Avocet ProJet

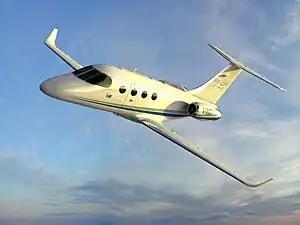

The Avocet ProJet was a Very Light Jet (VLJ) introduced by Avocet Aircraft, a Westport, CT., based company founded by aviation entrepreneurs Andrew Chao, Carey “Ray” Robinson Wolchok and aviation visionary Al Schwimmer, considered the father of the Israeli Air Force, El Al, and Israel Aircraft Industries In the late 1990s, the duo discovered that the micro-turbine engine technology being pioneered on US cruise missiles could potentially be applied to commercial business aircraft. In the same year, Sam Williams flew the Burt Rutan designed “V-jet”at the 1996 OshKosh air show using the experimental FJ22 cruise missile engine.